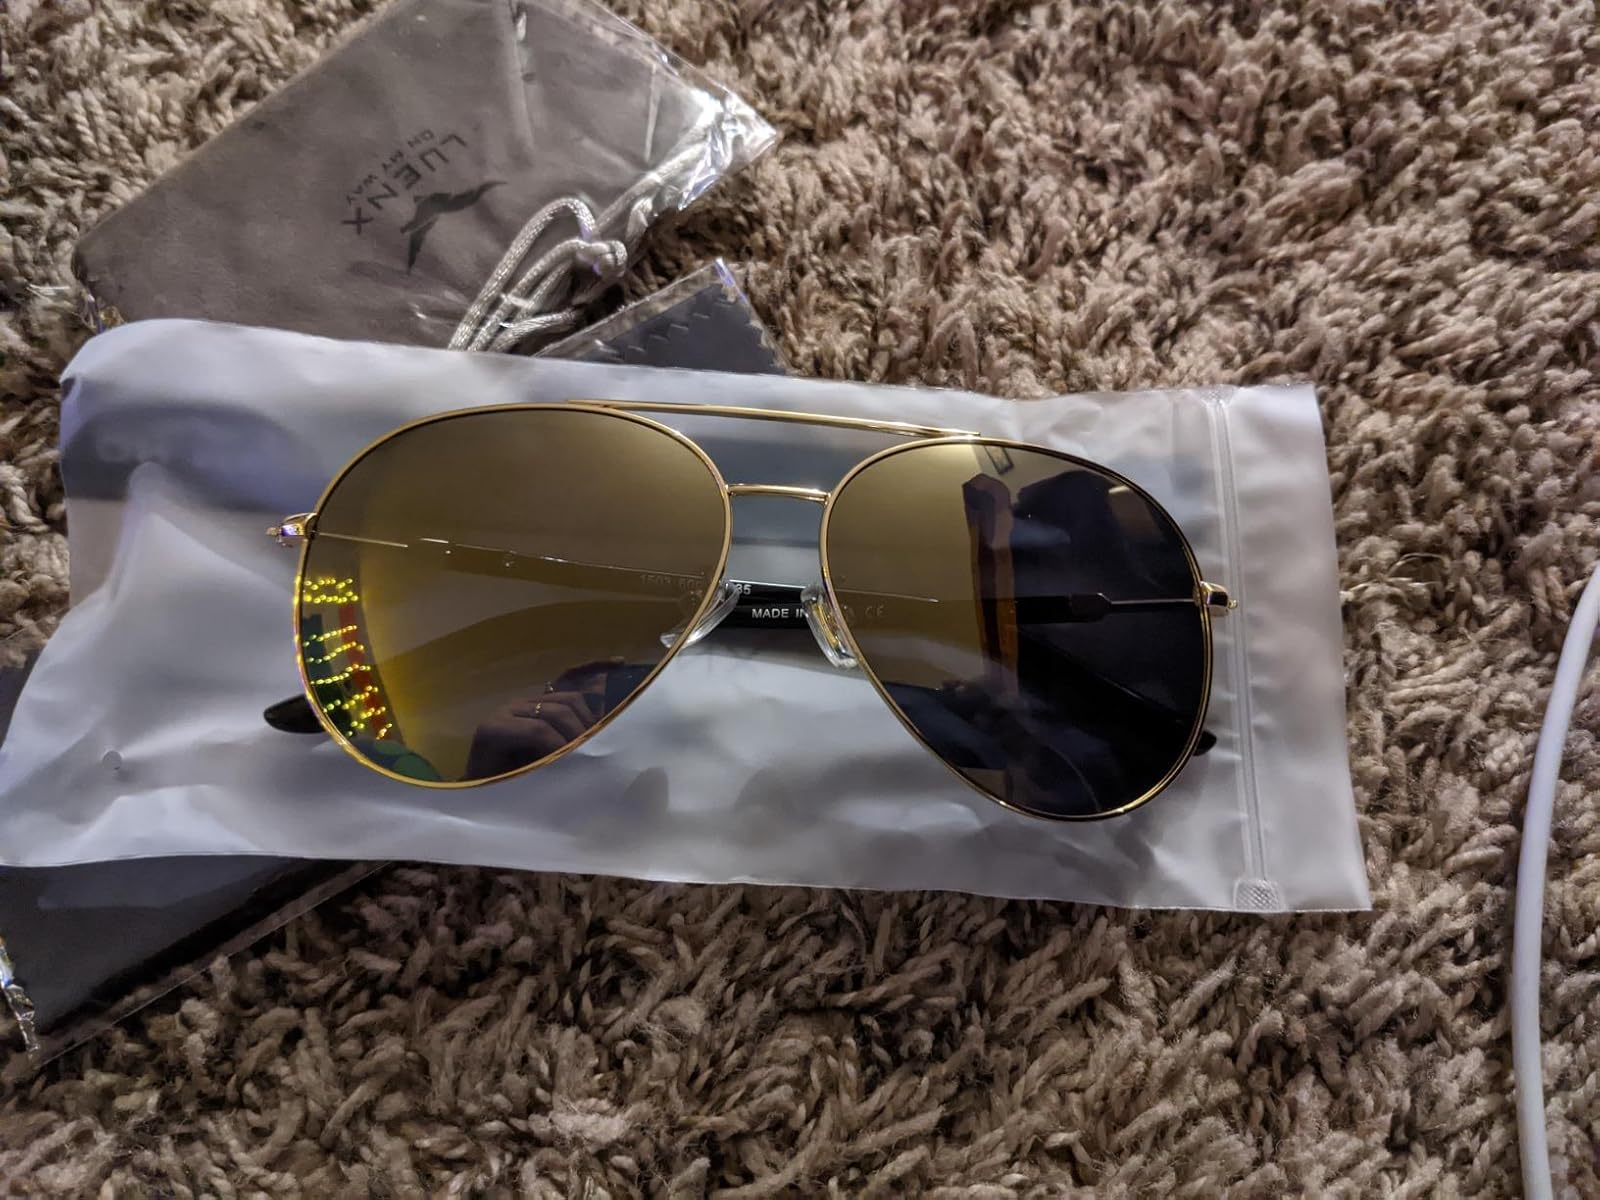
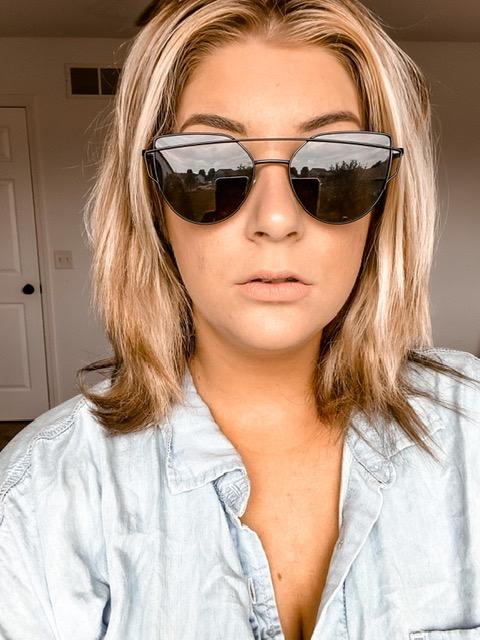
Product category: accessories_sunglasses
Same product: no